Machine Head (album)

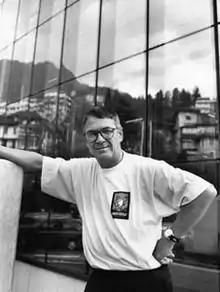
Claude Nobs managed the recording trip, and is referred to as "Funky Claude" in "Smoke on the Water".

The opening track, "Highway Star", was written while the group were on a coach travelling to their opening UK tour date in Portsmouth on 13 September 1971. The band's management arranged for them to travel to the gig with a group of music journalists who could interview the band at their leisure. One of them asked Blackmore how he wrote songs, upon which he said, "like this", picked up the guitar and played the song's opening riff. Gillan improvised a set of lyrics around: "We're on the road, we're a rock'n'roll band". The rest of the band completed the arrangement during rehearsals and it was added to the show on the evening of the gig. Blackmore based his guitar solo around a figure that he learned from Johnny Burnette, and liked its resemblance to Johann Sebastian Bach.